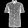
Label: Shirt